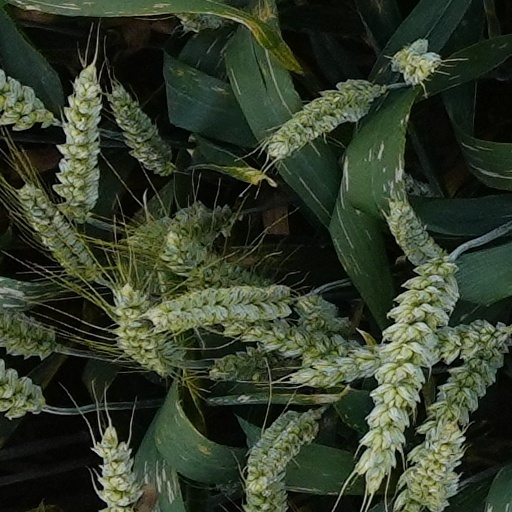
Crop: wheat